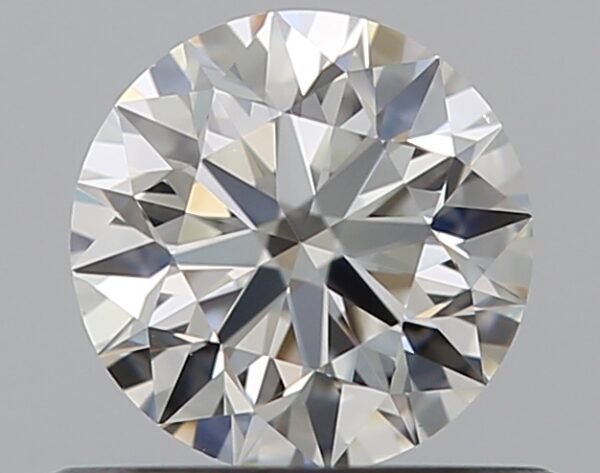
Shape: round
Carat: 0.52
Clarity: VVS2
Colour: H
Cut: EX
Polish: EX
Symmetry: EX
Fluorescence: F
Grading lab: GIA
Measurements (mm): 5.12 x 5.15 x 3.22